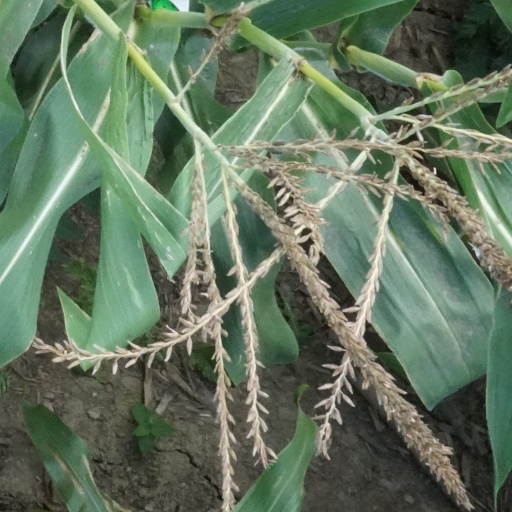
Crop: maize; corn